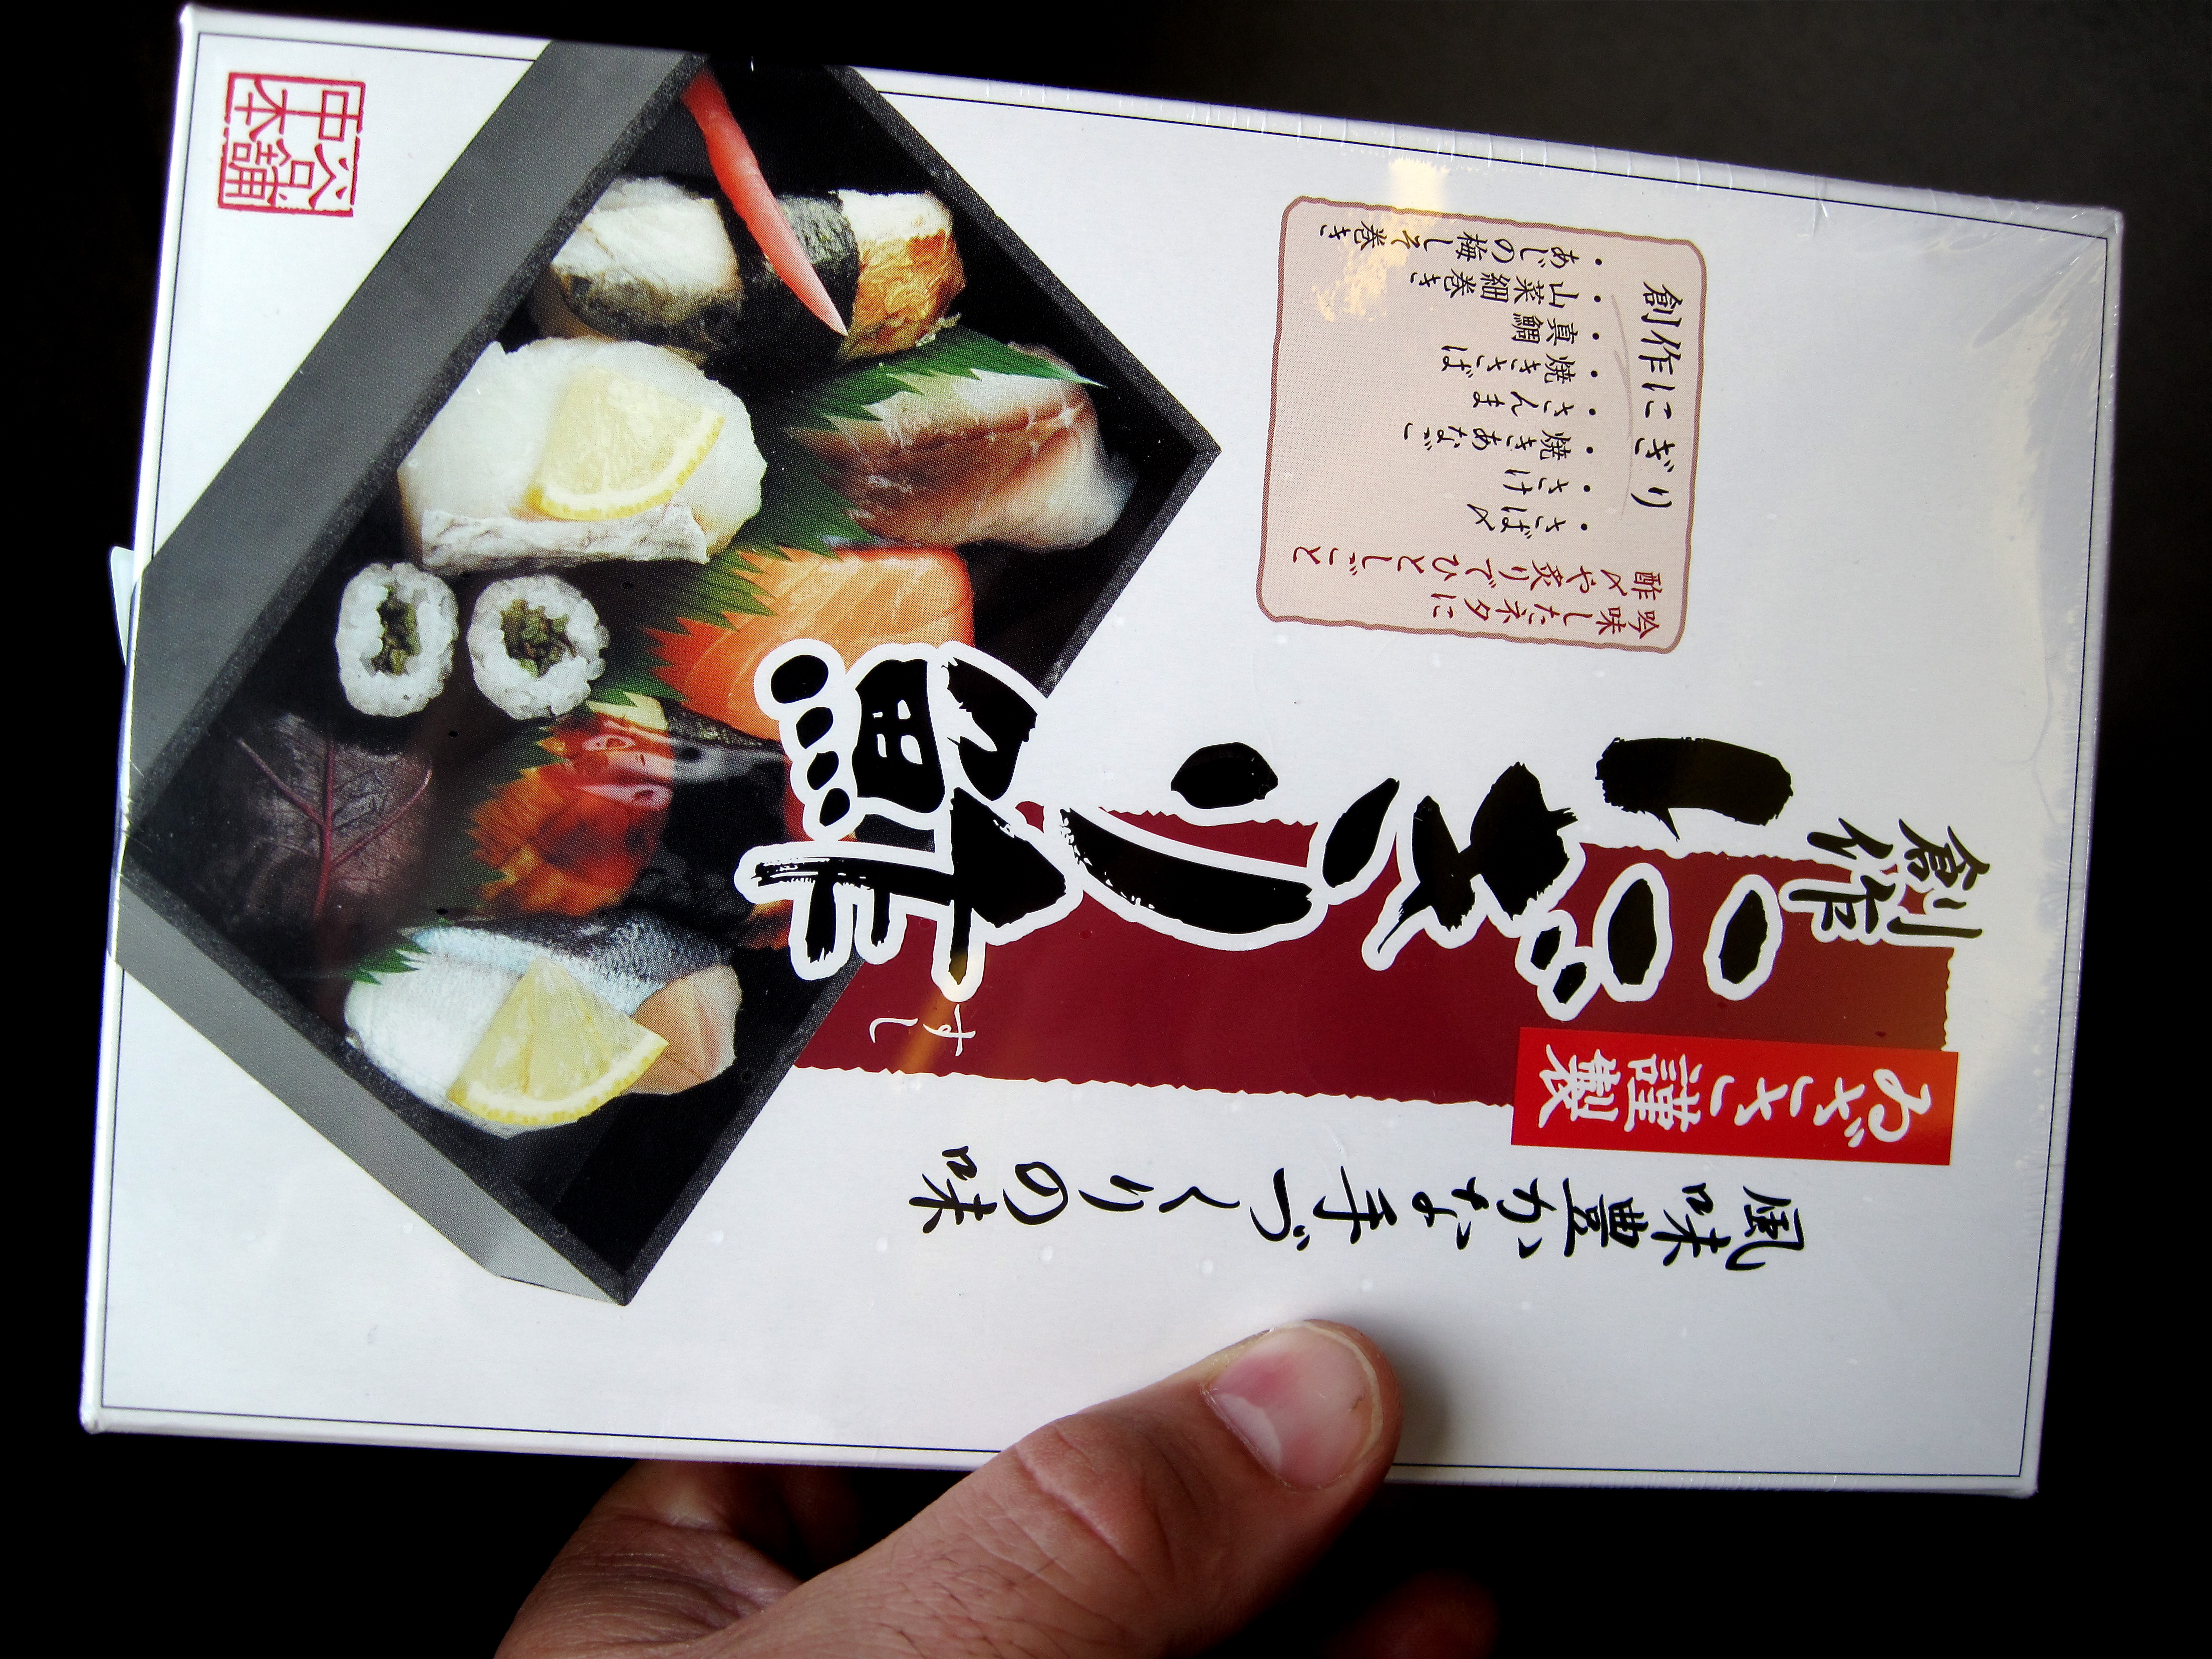
advertising, dish, meal, food, japan, cuisine, brand, asian food, unboxing, sense